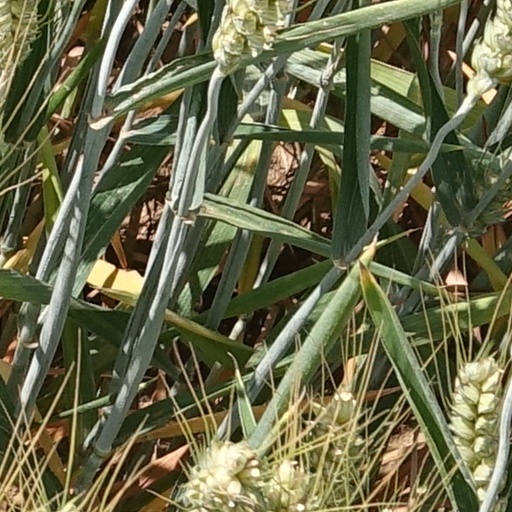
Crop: wheat